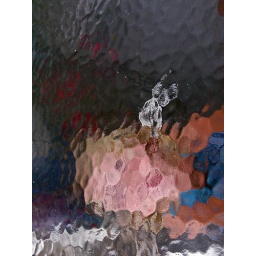
My daughter playing under a glass table at a local cafe.